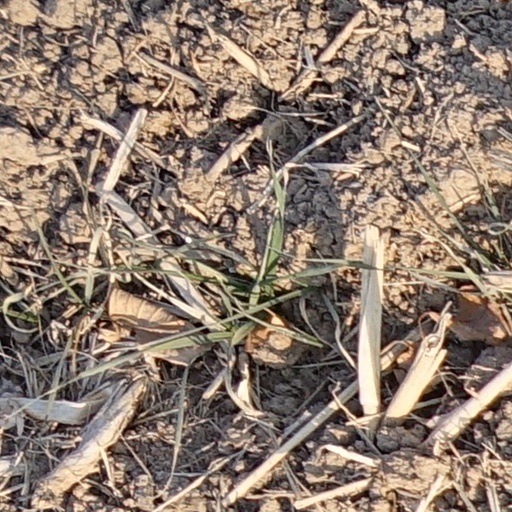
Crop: wheat